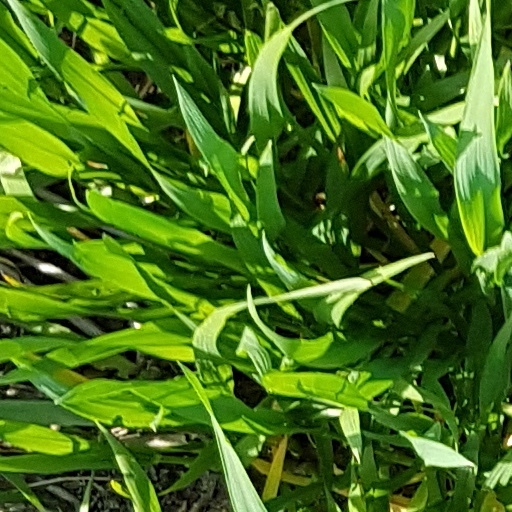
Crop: wheat